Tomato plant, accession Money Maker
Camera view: bottom (45 deg); turntable rotation: 120 degrees
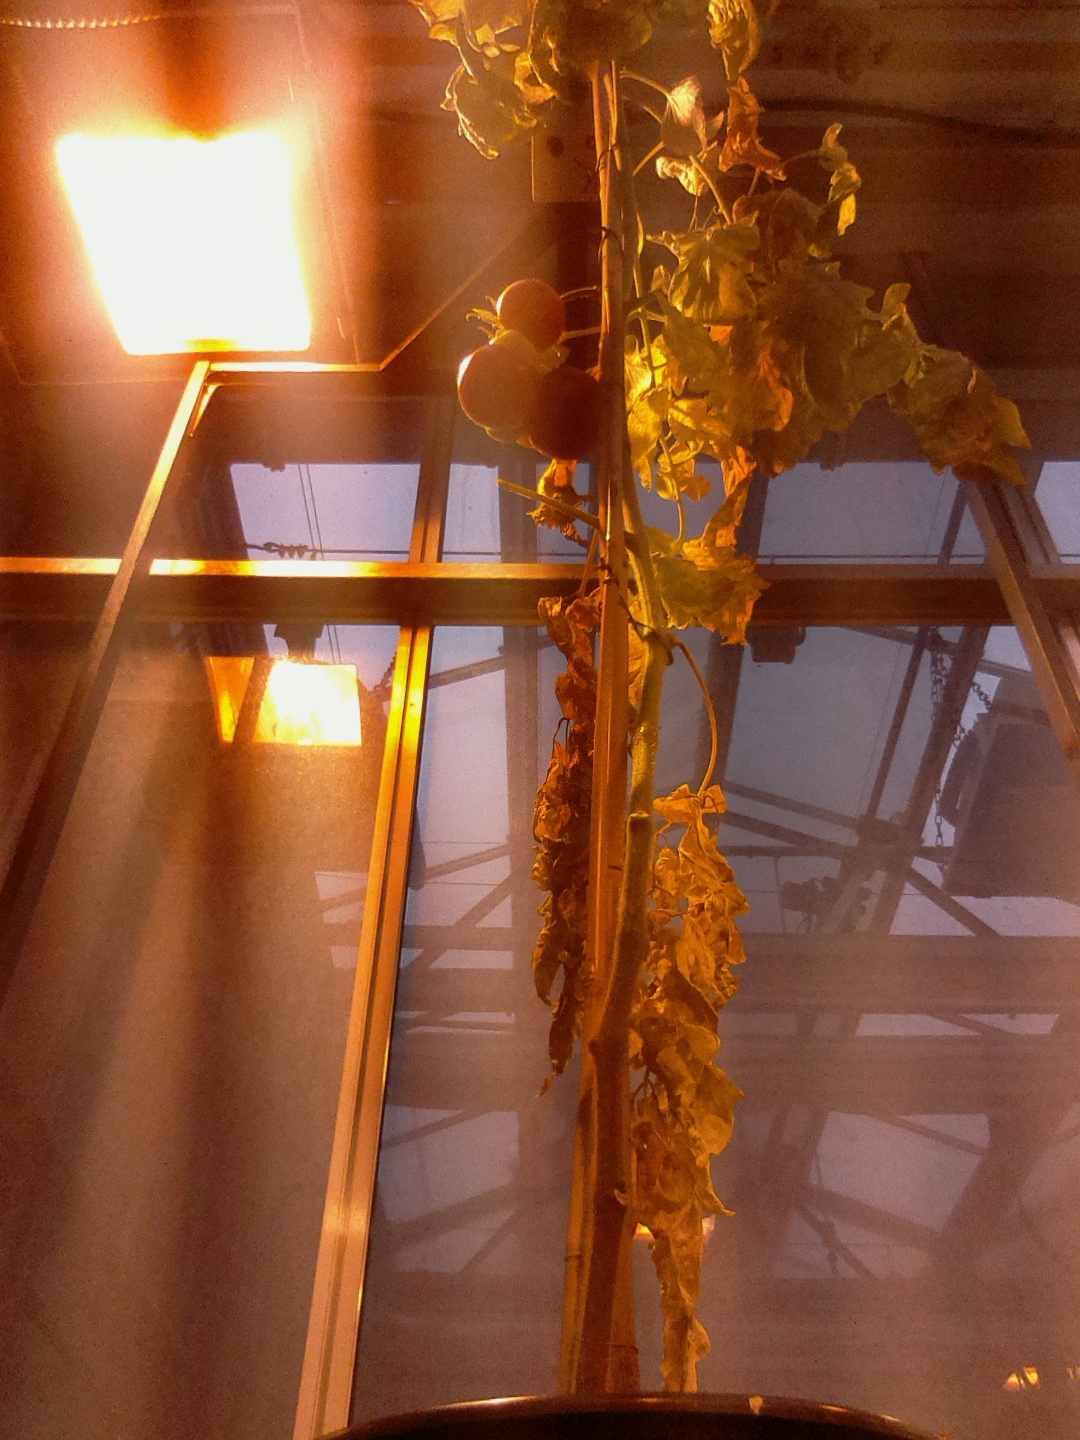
BBCH growth stage 85: 50%-60% of fruits show typical fully ripe color